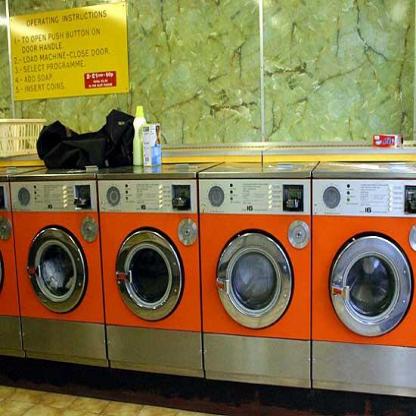
Scene: Indoor